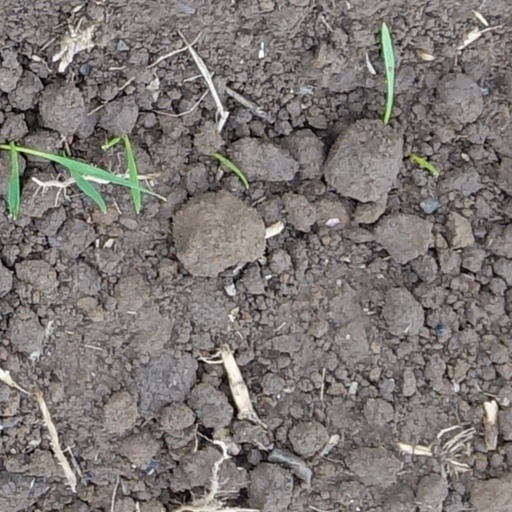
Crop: wheat